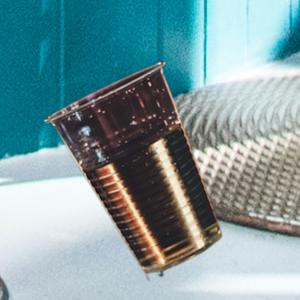
Label: cups